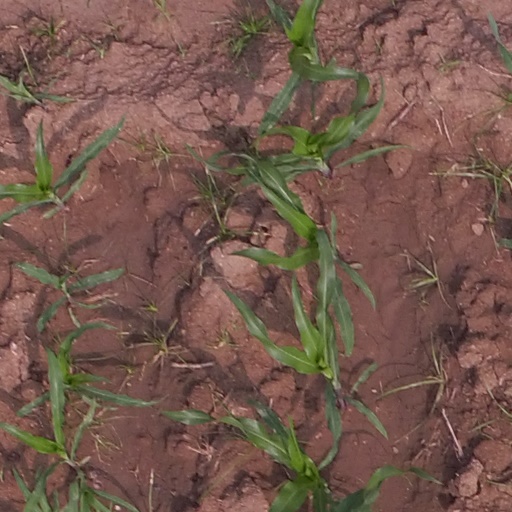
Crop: maize; corn